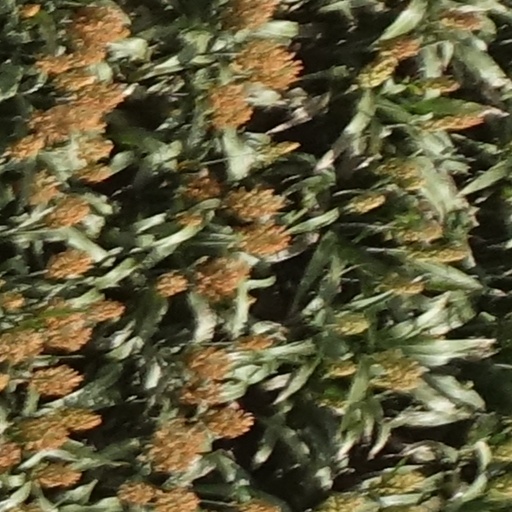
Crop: sorghum